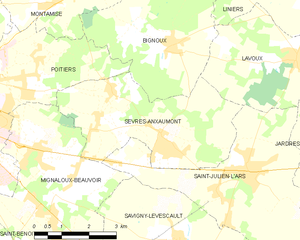
Carte des communes françaises Sèvres-Anxaumont